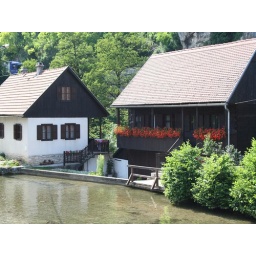
Traditional wooden house in Rastoke